Launch control (automotive)

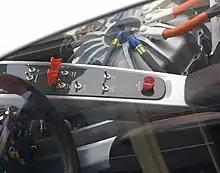
Switch for activating launch control in the center console of a Porsche 918 RSR.

Launch control is an electronic aid to assist drivers of both racing and street cars to accelerate from a standing start. Motorcycles have been variously fitted with mechanical and electronic devices for both street and race.